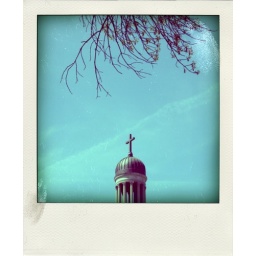
church on bleeker in blue sky